United States Hague Abduction Convention Compliance Reports

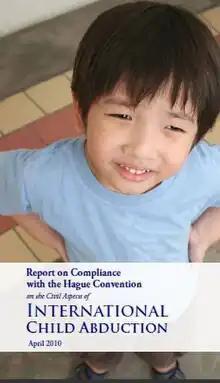
2010 Report Cover

The 2010 report covers the period from October 1, 2008, through September 30, 2009 (Fiscal Year of 2009.) During this period the US State Department received 1,135 new requests for assistance in the return of 1,621 children to the United States from other countries. In addition the State Department received 324 Convention applications involving 454 children abducted to the United States from Convention partners of the United States.